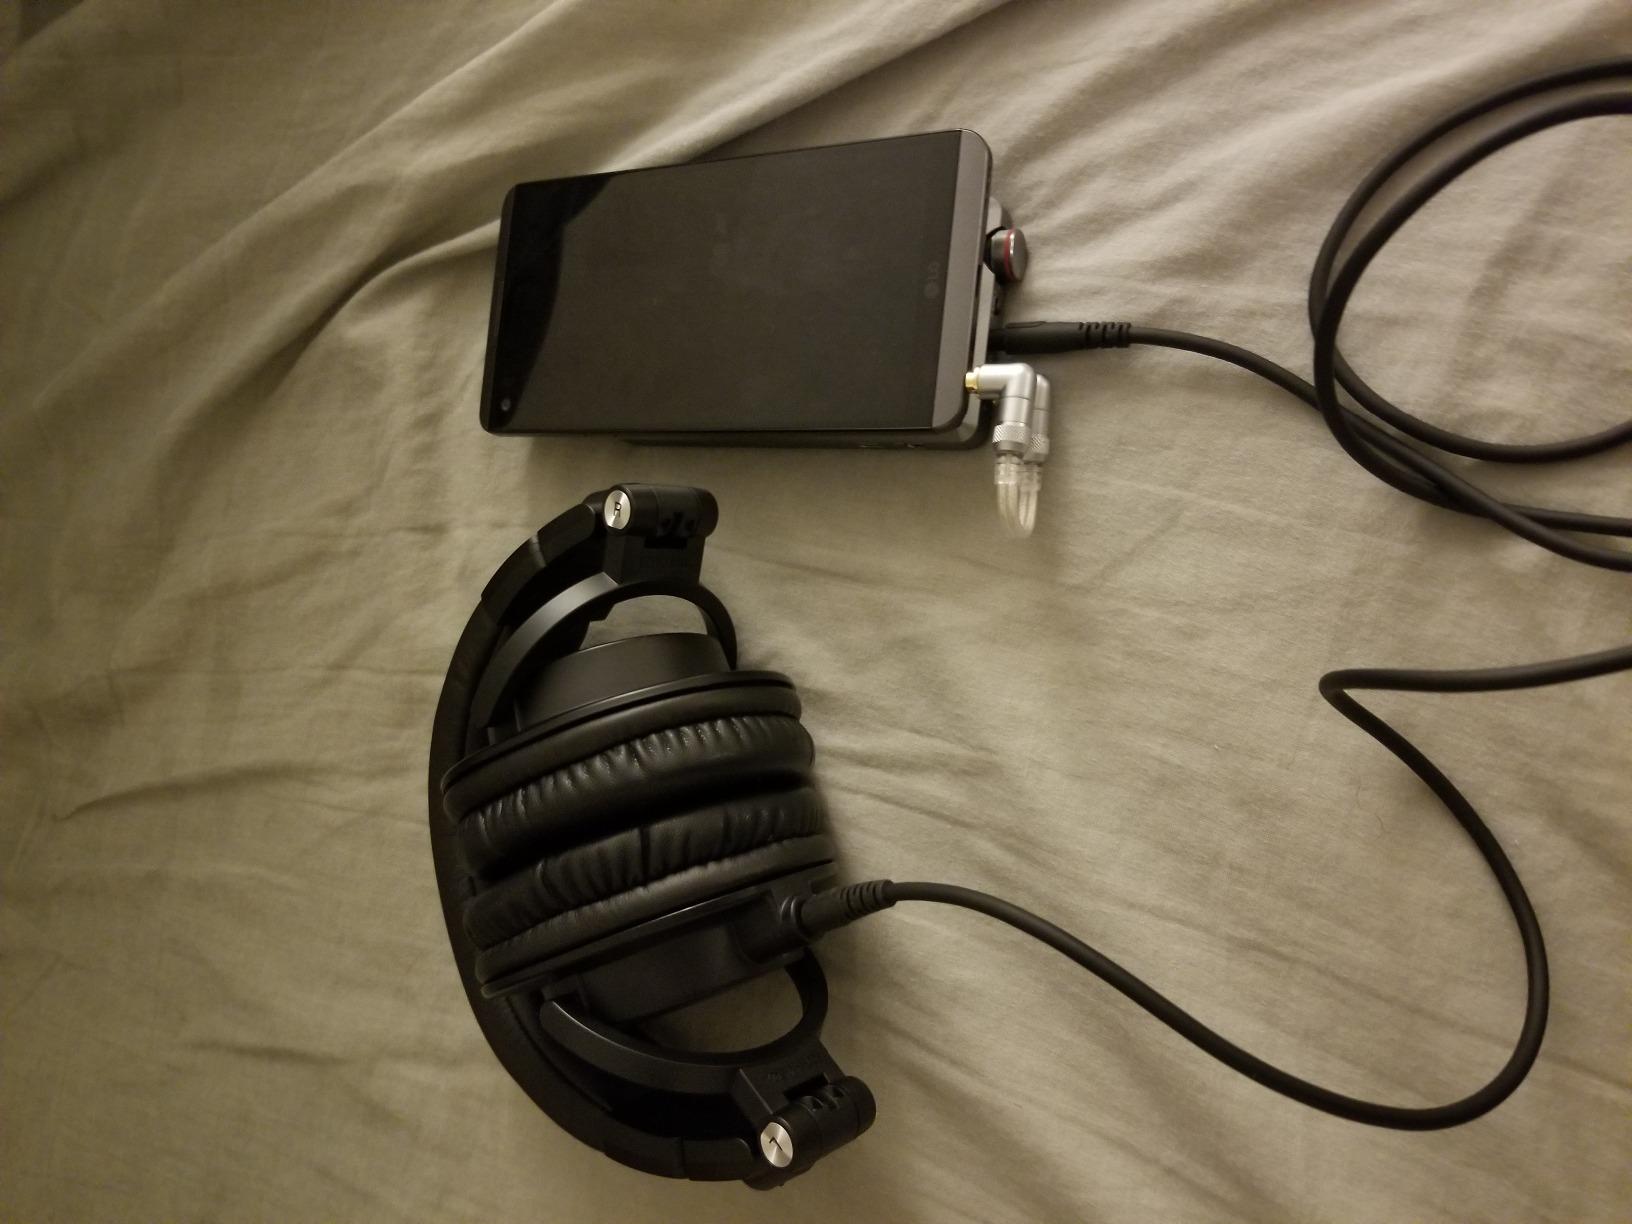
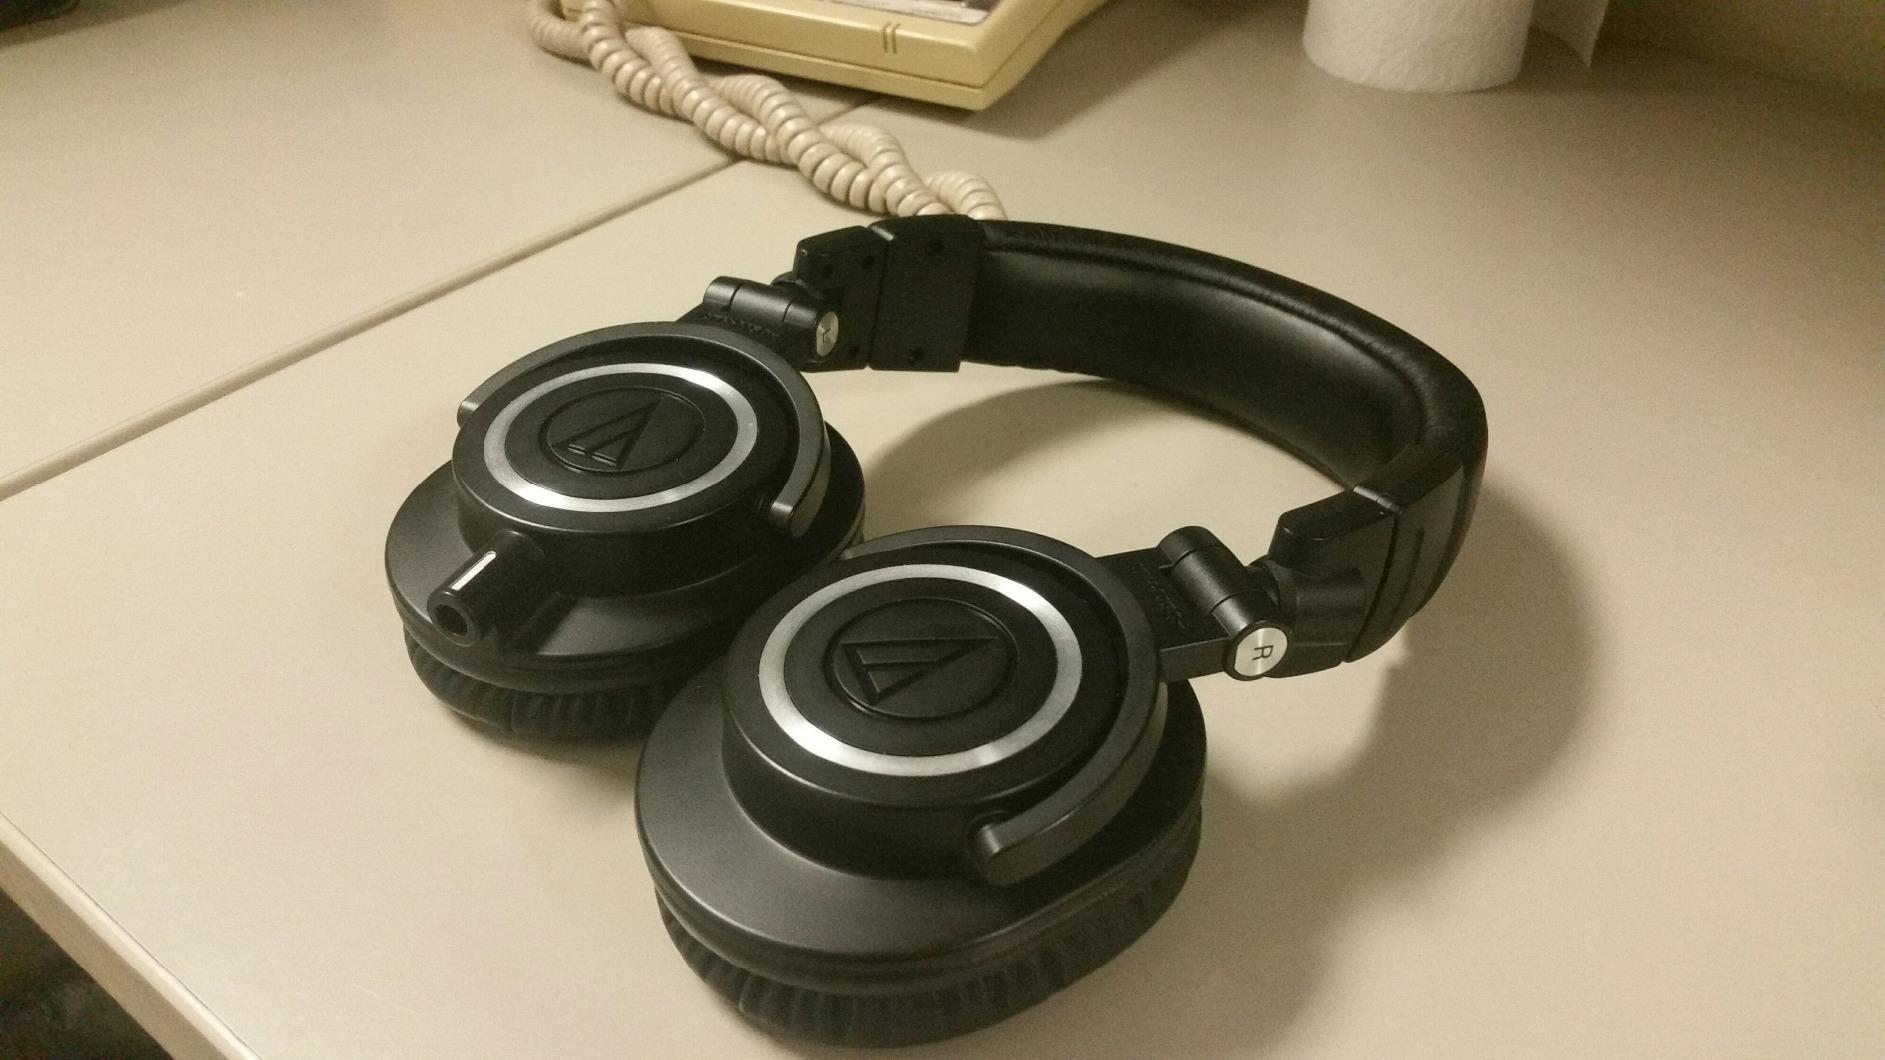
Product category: headphones
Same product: yes